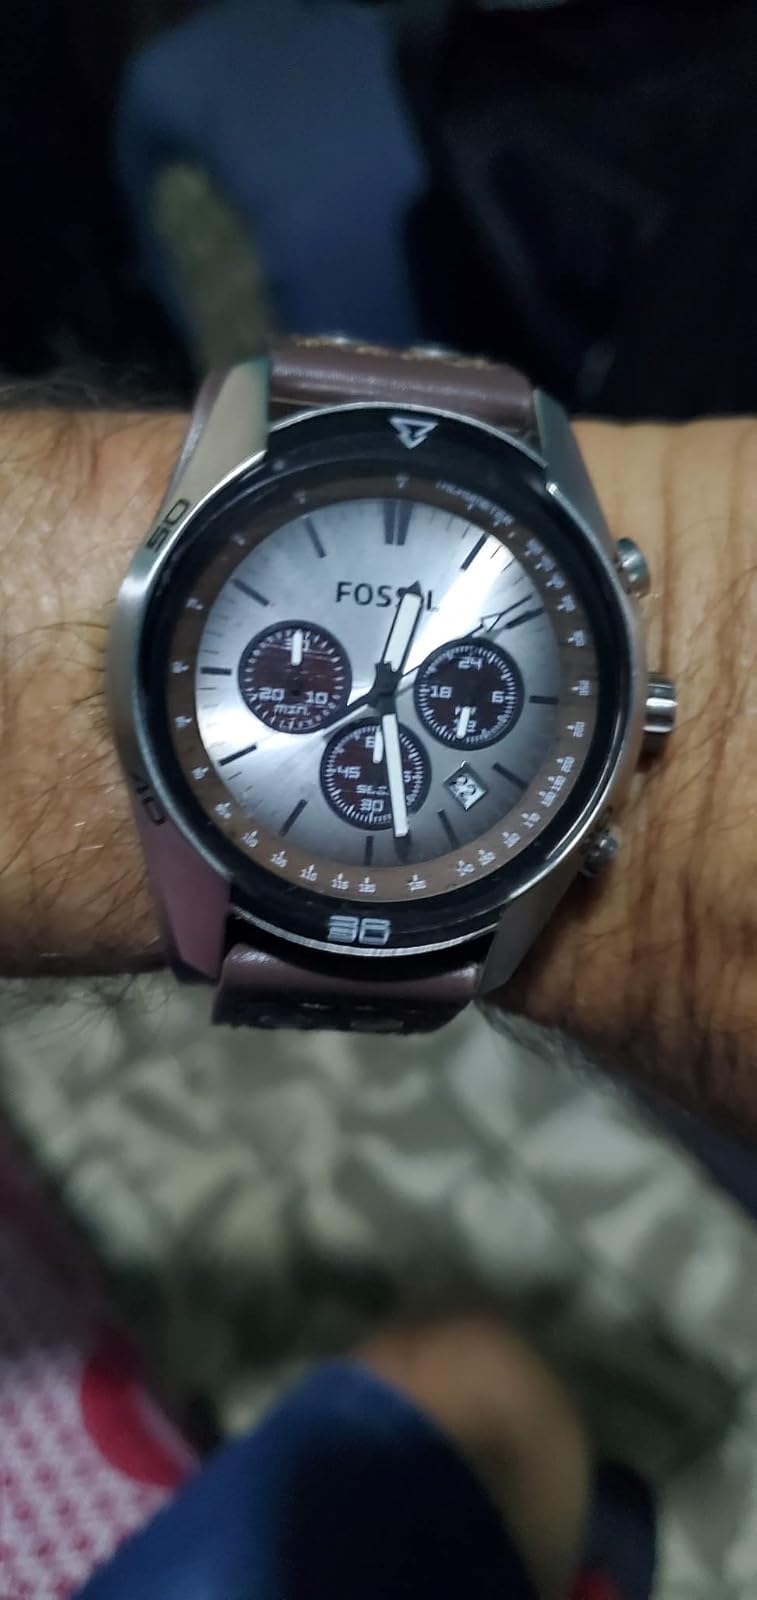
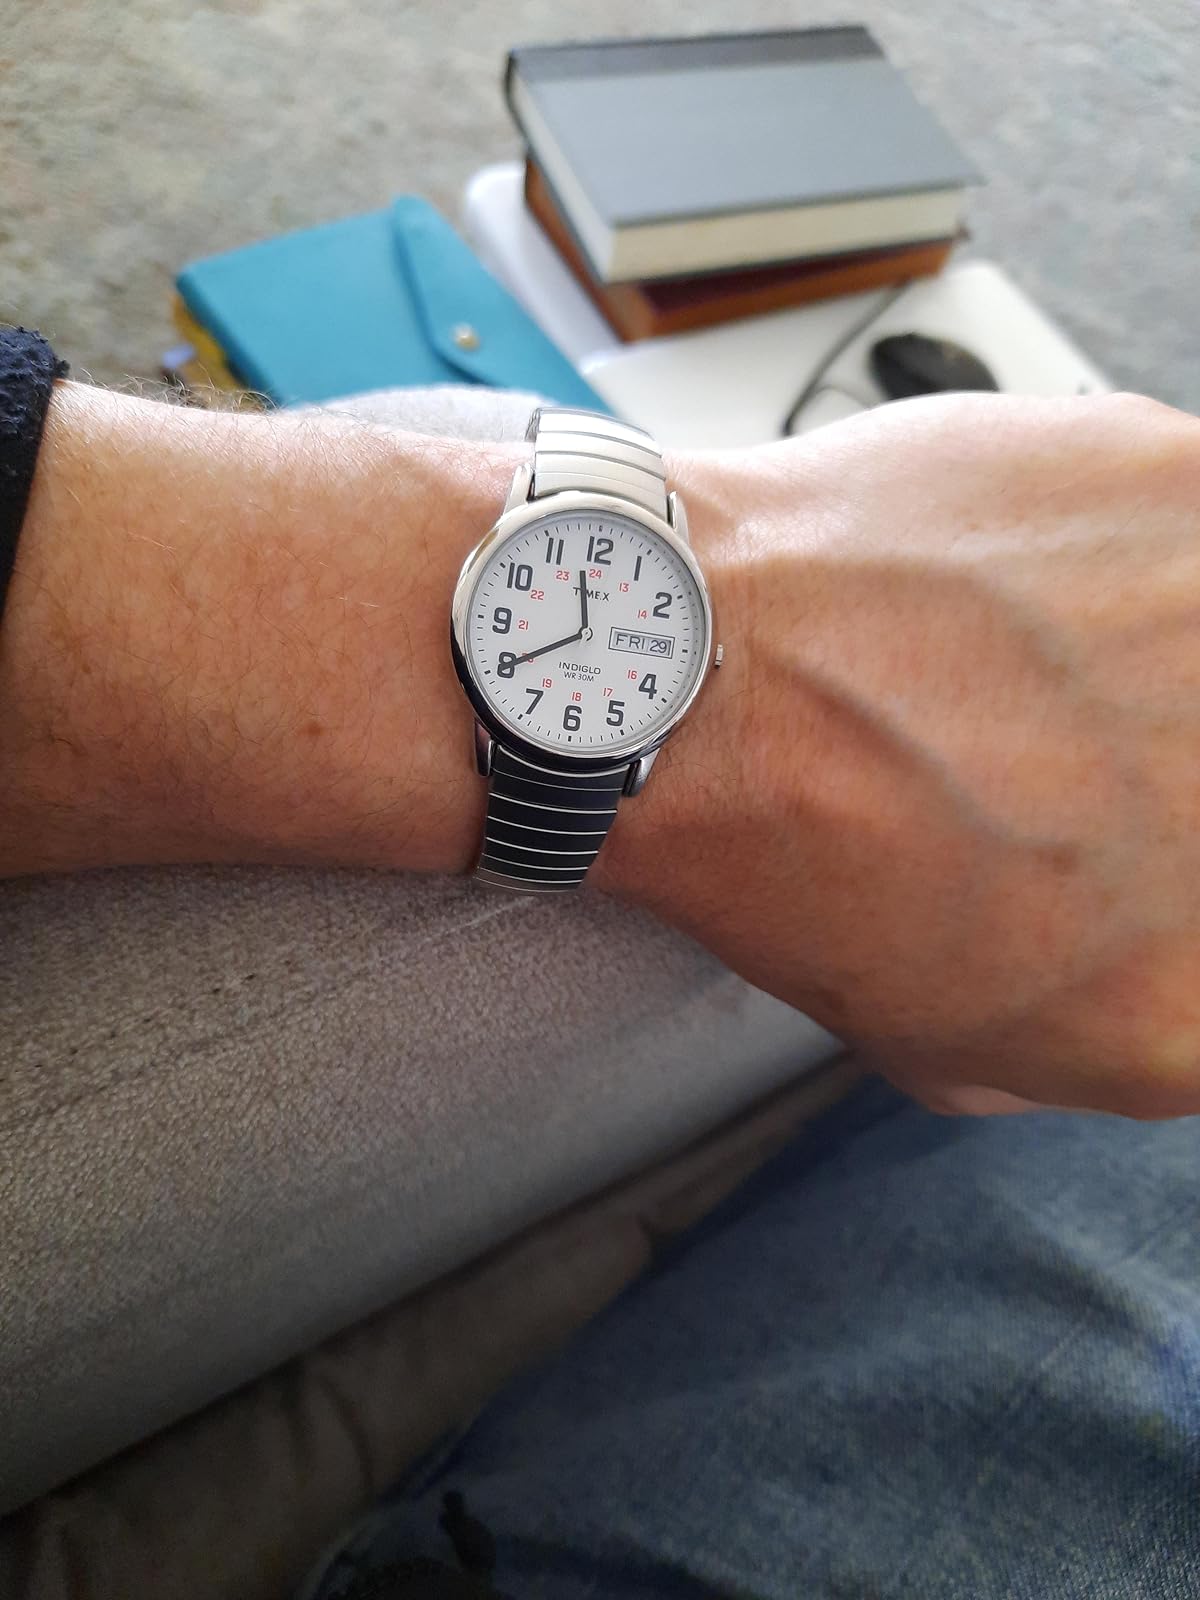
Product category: accessories_watch
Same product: no